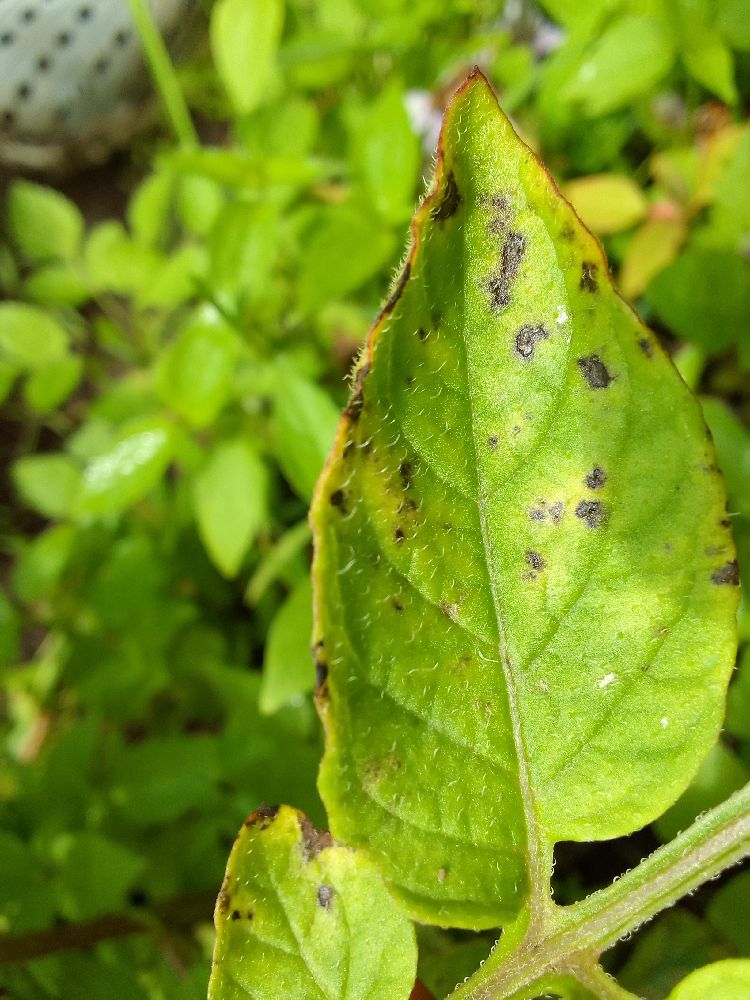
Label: Early blight